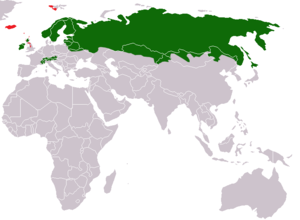
Snehare
Snehares udbredelse (green - oprindelig, red - introduceret)
Snehares udbredelse (green - oprindelig, red - introduceret)
En snehare eller nordhare har en kropslængde fra 46 cm til 60 cm. Den lever på tundra, heder eller højtliggende græssletter. Om sommeren er sneharen gråbrun, mens den om vinteren er hvid hos de nordlige bestande. Den har rede i klippesprækker eller udgraver en kort gang.